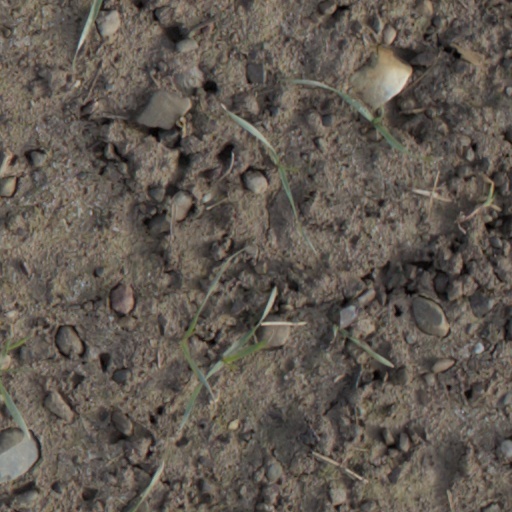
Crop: wheat